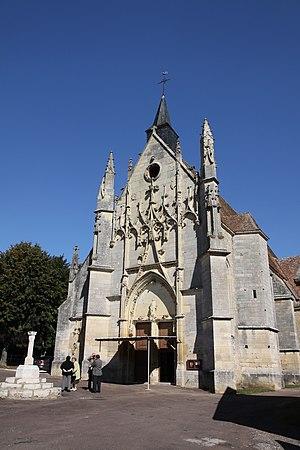
vue d'ensemble de l'église
Saint-Père est une commune française située dans le département de la Nièvre, en région Bourgogne-Franche-Comté.